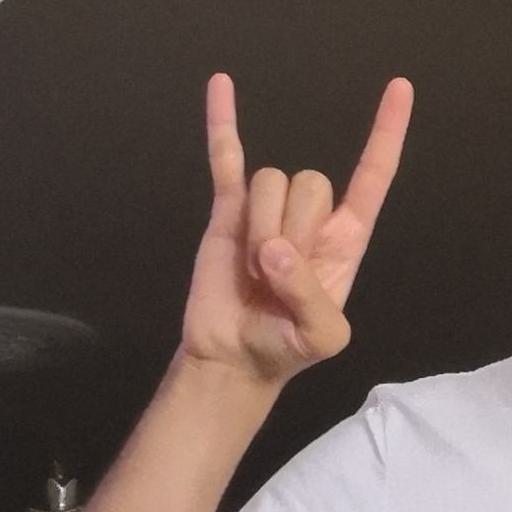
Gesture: rock